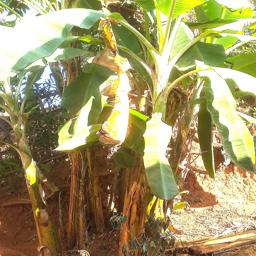
Label: MALBHOG LEAF